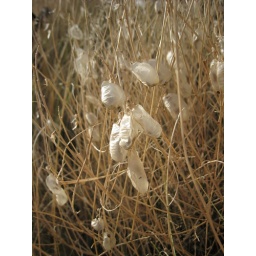
beautiful money plant type flower with seeds in a pod